Strange Case of Dr Jekyll and Mr Hyde

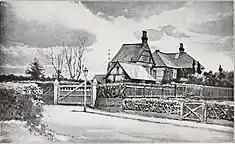
Stevenson's house Skerryvore in the southern English coastal town of Bournemouth where he wrote "Strange Case of Dr Jekyll and Mr Hyde"

Lloyd Osbourne, Stevenson's stepson, wrote: "I don't believe that there was ever such a literary feat before as the writing of "Dr Jekyll". I remember the first reading as though it were yesterday. Louis came downstairs in a fever; read nearly half the book aloud; and then, while we were still gasping, he was away again, and busy writing. I doubt if the first draft took so long as three days."